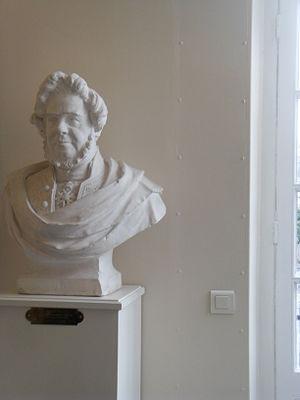
Buste Ferdinand Favre
Ferdinand Abraham Favre, né le 22 février 1779 à Couvet, en Suisse et mort le 16 juillet 1867 à Paris, est un industriel un homme politique français du XIXᵉ siècle, maire de Nantes de 1832 à 1865, avec une interruption pendant la Seconde République, député de la Loire-Inférieure puis sénateur du Second Empire.